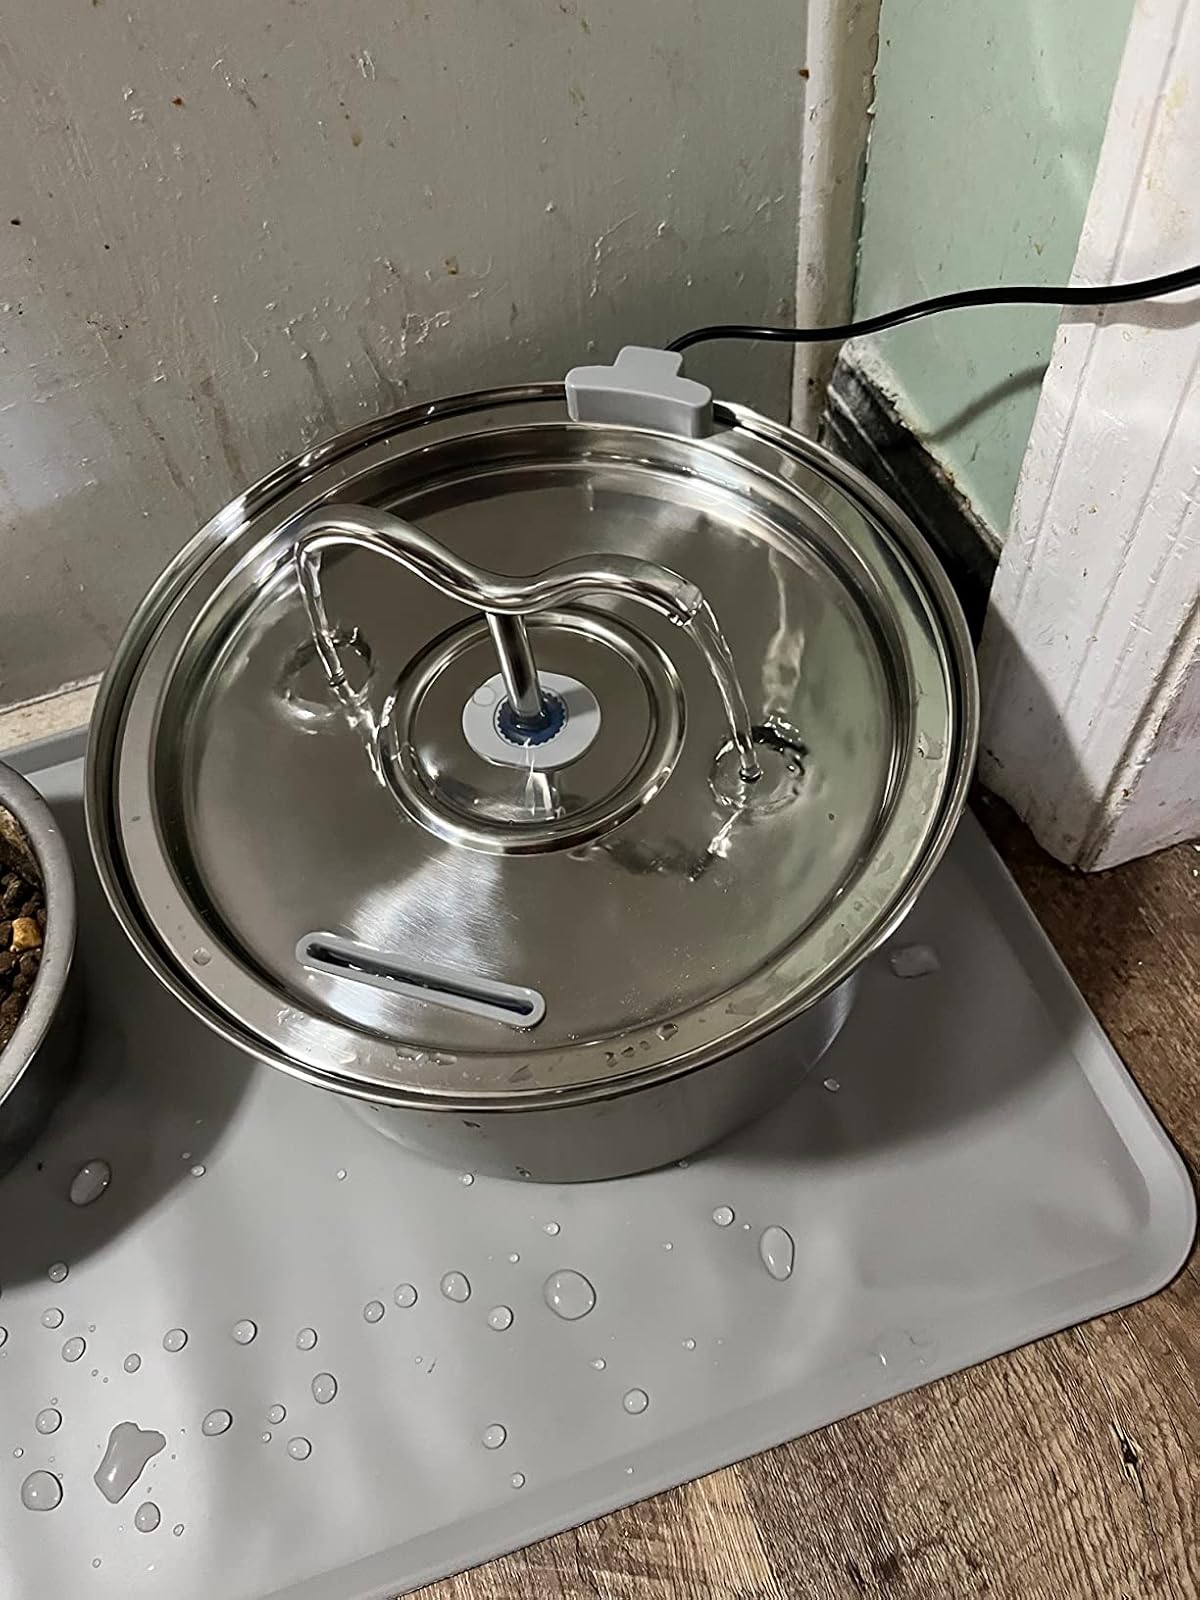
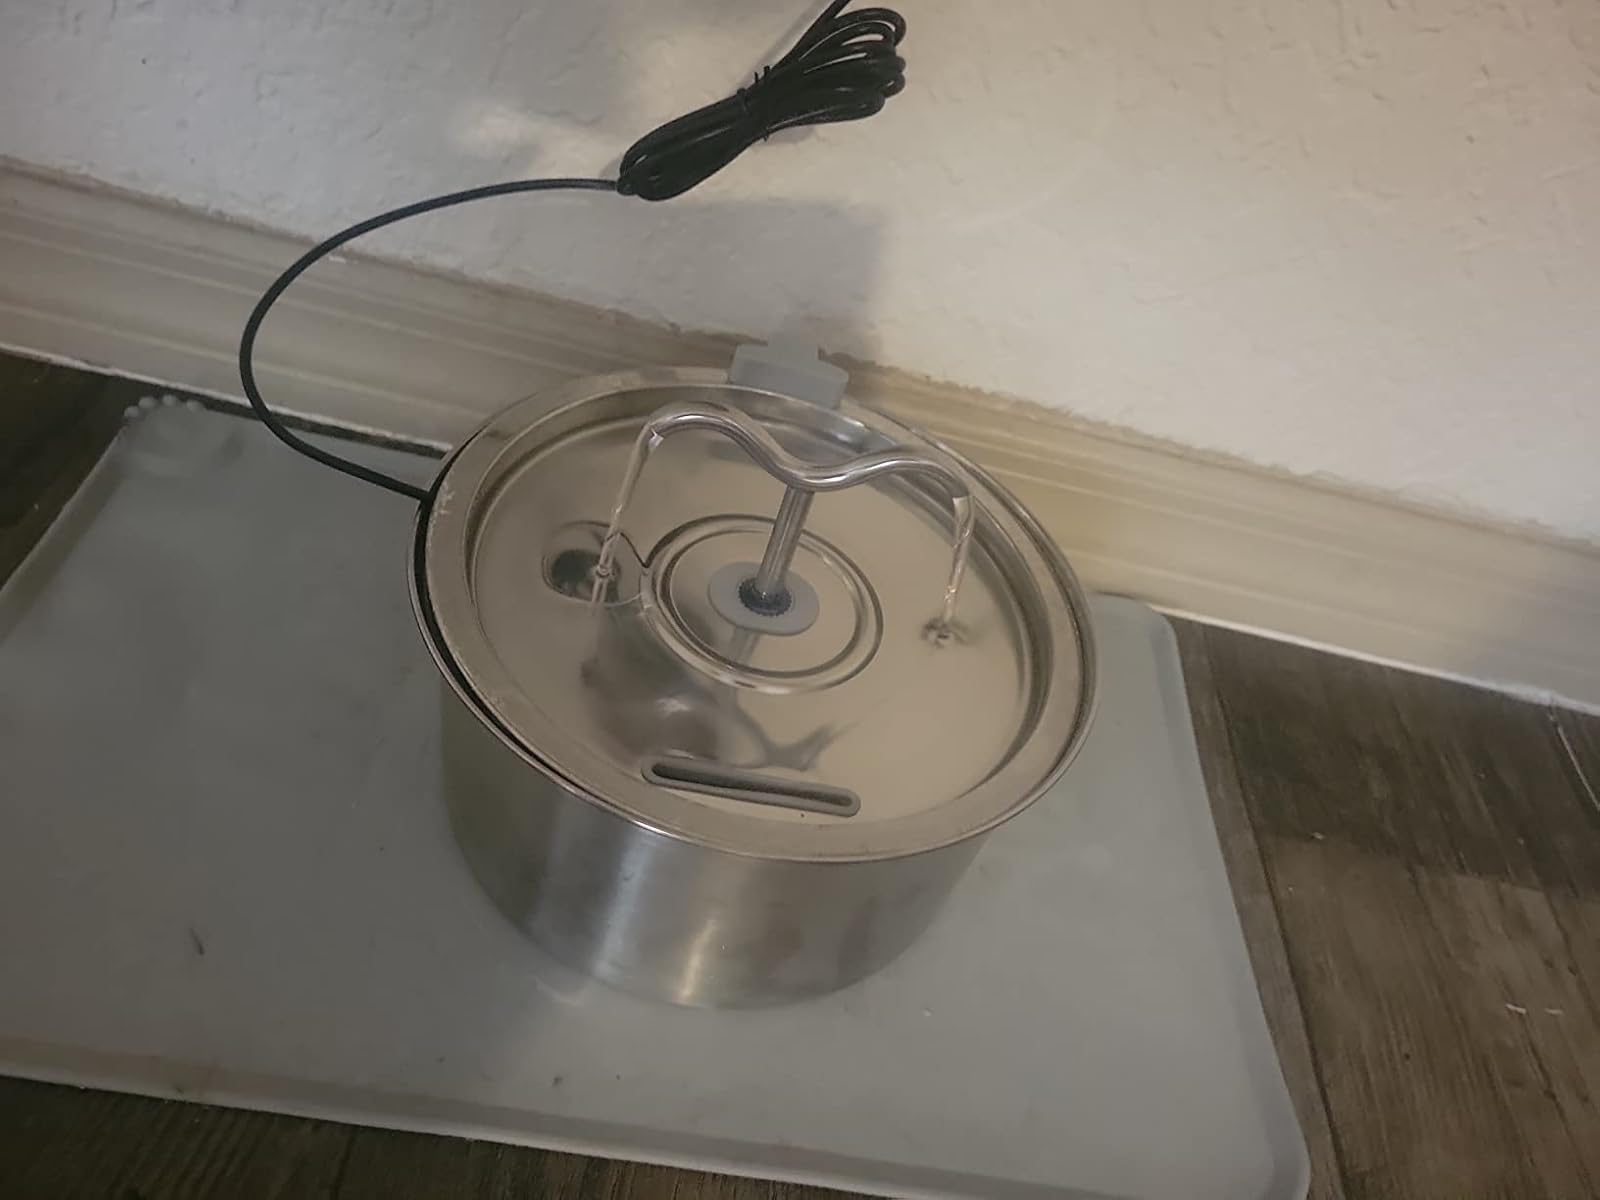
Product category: items_bowl
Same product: yes